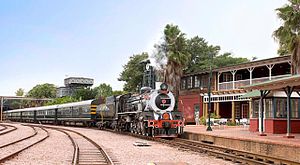
Rovos Rail
Rovos Rail er et privatejet jernbaneselskab med hovedsæde i Sydafrika. Det blev grundlagt i 1989, og ejer og driver blandt andet Pride of Africa.